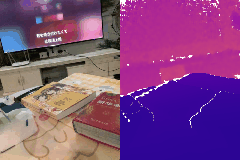
Label: book